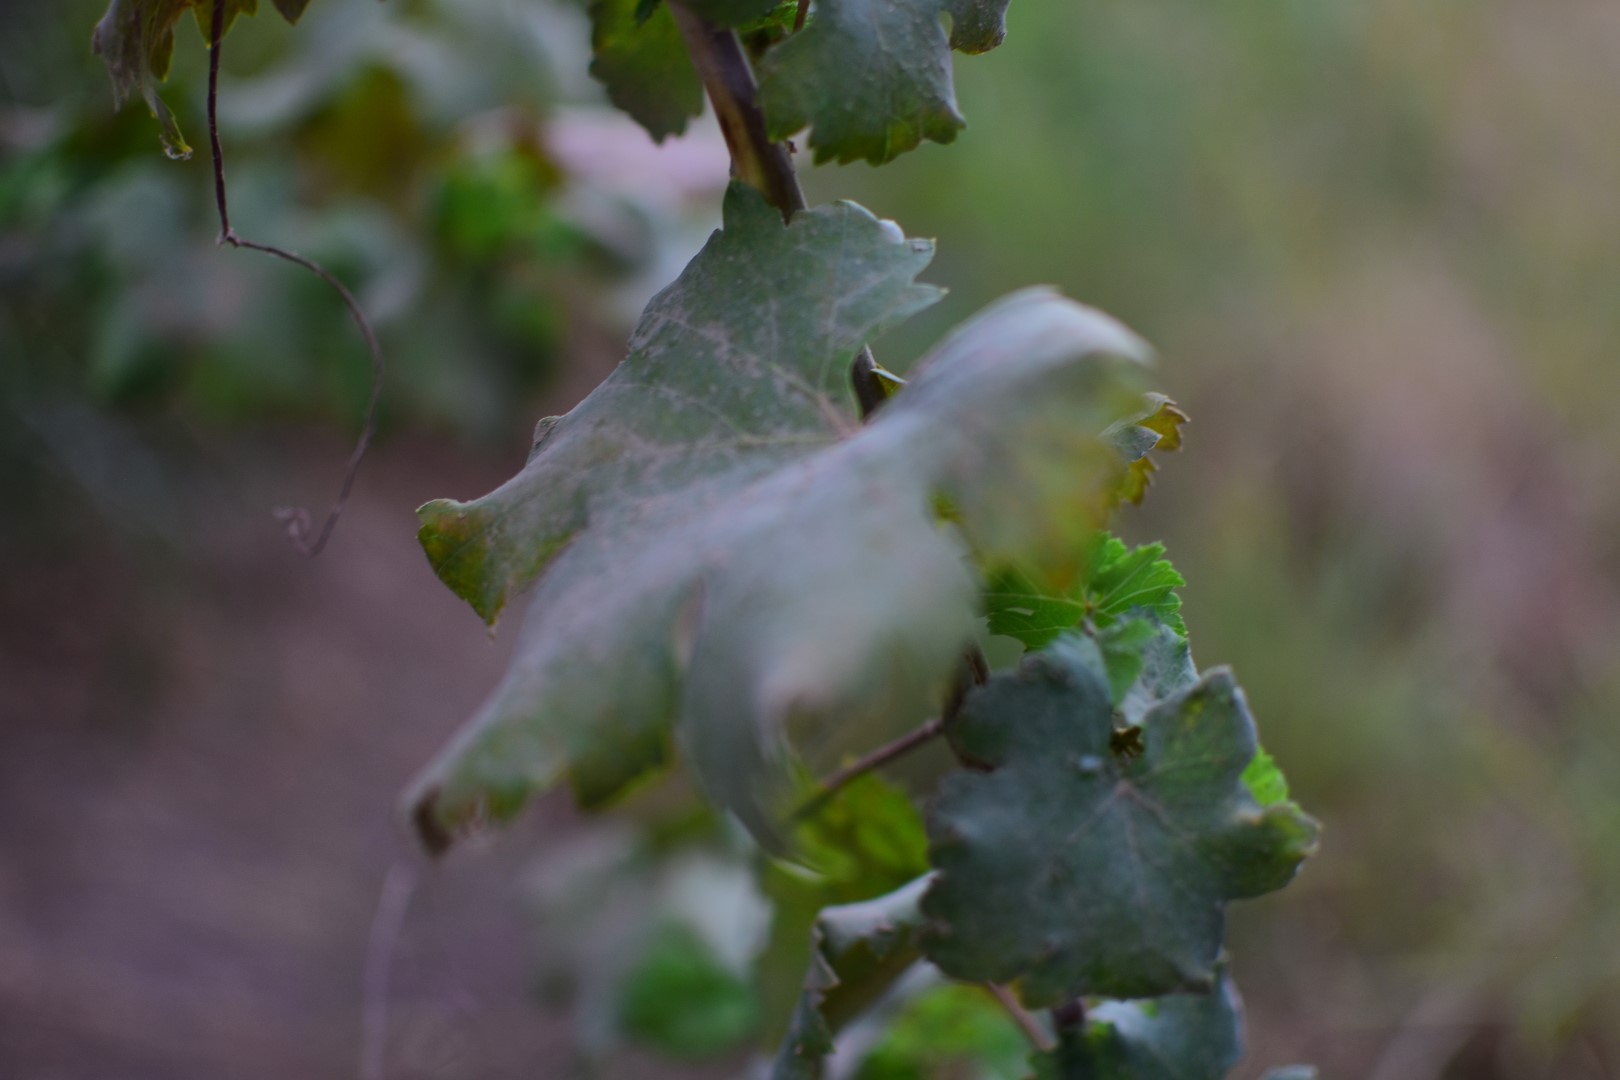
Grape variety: Aswud Balad